Marblehead Historic District

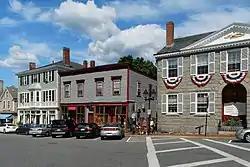

The Marblehead Historic District is a historic district roughly bounded by Marblehead Harbor, Waldron Court, Essex, Elm, Pond, and Norman Streets in Marblehead, Massachusetts. Among its notable features are Fort Sewall, a coastal fortification with origins dating to 1644, and two National Historic Landmarks, the General John Glover House, the Jeremiah Lee Mansion, and the Simon Bradstreet House.